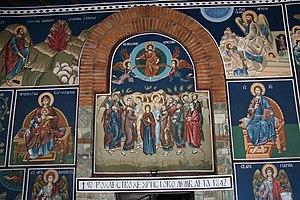
Guevgueliya ou 'Gevgelija' est une municipalité et une ville du sud-est de la Macédoine du Nord. La municipalité comptait 22 988 habitants en 2002 et s'étend sur 317 km². La ville en elle-même compte 15 685 habitants, le reste de la population étant réparti dans les villages alentour. Guevgueliya se trouve sur le Vardar et c'est le principal point de passage entre la Grèce et la Macédoine du Nord puisqu'elle est traversée par l'autoroute et la voie ferrée qui relient Skopje à Thessalonique. Guevgueliya est connue d'une part pour ses nombreux casinos qui lui valent le surnom de « Las Vegas macédonien » et d'autre part pour les drames liés à la crise migratoire en Europe.